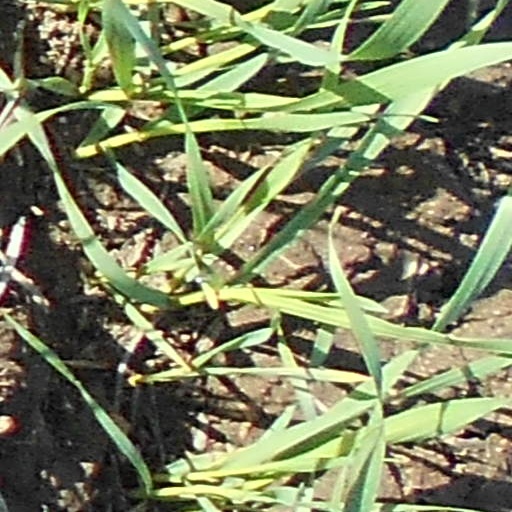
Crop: wheat